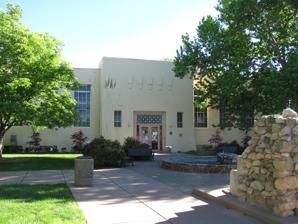
Building: Art Annex
Country: United States of America
Year built: 1926
United States historic place Art Annex U.S. National Register of Historic Places NM State Register of Cultural Properties Art Annex, May 2010 Show map of New Mexico Show map of the United States Location 1901 Central Ave. NE Albuquerque , New Mexico Coordinates 35°04′53″N 106°37′29″W / 35.08139°N 106.62472°W / 35.08139; -106.62472 Built 1926 Architect Trost & Trost Elson H. Norris Architectural style Pueblo Revival NRHP reference No. 88001540 NMSRCP No. 417 Significant dates Added to NRHP September 22, 1988 Designated NMSRCP October 31, 1975 The Art Annex is a historic building on the campus of the University of New Mexico in Albuquerque , New Mexico . Built in 1926, it originally served as the university's library. The building was designed by Trost & Trost and Elson H. Norris and features a Mayan-influenced hybrid form of Pueblo Revival architecture . It was listed in the New Mexico State Register of Cultural Properties in 1975 and the National Register of Historic Places in 1988. History The university's library collection was originally housed in Hodgin Hall , but had outgrown that space by the 1920s. A new, dedicated library building was constructed on the site of Hadley Hall, an earlier university building that burned down in 1910. The new library was designed by the El Paso firm of Trost & Trost in collaboration with local architect Elson H. Norris and was completed in 1926 at a cost of $42,000. However, the library collection continued to grow rapidly and exceeded the capacity of the building after only a few years. In 1938 the new, much larger Zimmerman Library was completed, and the old library was remodeled into classroom and studio space using Works Progress Administration funding. The building was remodeled again in 1984–5, and currently houses graduate studios for Master of Fine Arts candidates in painting, photography, printmaking, and experimental art and technology. Architecture The Art Annex is a single story (with basement), flat-roofed building of brick bearing wall construction. Built during a transitional period in UNM's architectural history, it incorporates elements from a number of different styles including Pueblo Revival , Beaux-Arts , modernist , and Mayan . The building features a symmetrical, classically organized facade with banks of tall hopper windows to supply light to the interior reading areas. The strongly battered exterior walls are stuccoed and decorated with stylized vigas and other simple geometric elements. The original plans also included a curvilinear Mission style parapet which was never built. References